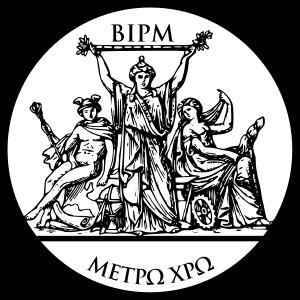
La métrologie est la science de la mesure. Elle définit les principes et les méthodes permettant de garantir et maintenir la confiance envers les mesures résultant des processus de mesure. Il s'agit d'une science transversale qui s'applique dans tous les domaines où des mesures quantitatives sont effectuées.
La brochure sur le SI, intitulée formellement Le Système international d'unités et The International System of Units, est une publication qui définit et présente le Système international d'unités. Elle est préparée par le Comité consultatif des unités au sein du Comité international des poids et mesures, et publiée à Sèvres par le Bureau international des poids et mesures, dont c'est la plus importante publication. Destinée à un très large public, englobant toutes les compétences, savoirs et expériences, c'est un outil essentiel pour la communauté scientifique.